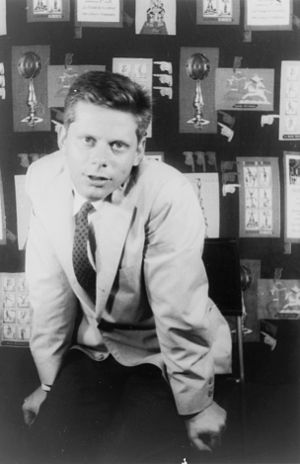
Robert Morse / Udvalgt filmografi
Robert Morse i 1958.